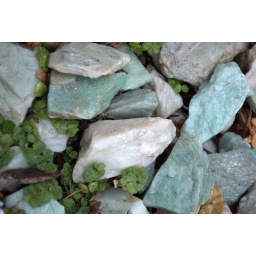
Some pretty aque marine green decorative rock I saw in NW Portland while shooting fall foliage 10/16/09